Gaël Kakuta

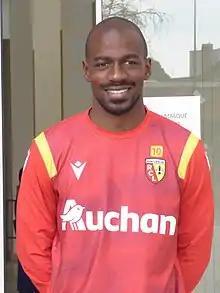
Kakuta with Lens in 2020

Gaël Romeo Kakuta Mambenga (born 21 June 1991) is a professional footballer who plays as a winger for TFF First League club Sakaryaspor. Born in France, he represents the DR Congo national team.